Zennor Head

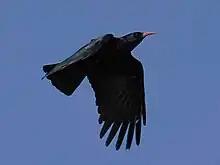
Cornish chough ("P. p. pyrrhocorax") flying in Penwith

Zennor Head is home to a variety of wildlife, including the Cornish chough ("Pyrrhocorax pyrrhocorax pyrrhocorax"). Grey seals ("Halichoerus grypus") have been sighted off the coast. Many seabirds nest on the cliffs, especially around Horseback Zawn, including herring gulls ("Larus argentatus") and fulmars ("Fulmarus glacialis"). Kestrels ("Falco tinnunculus") hunt inland of the shoreline.